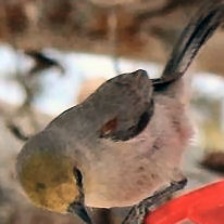
Species: VERDIN
Scientific name: AURIPARUS FLAVICEPS